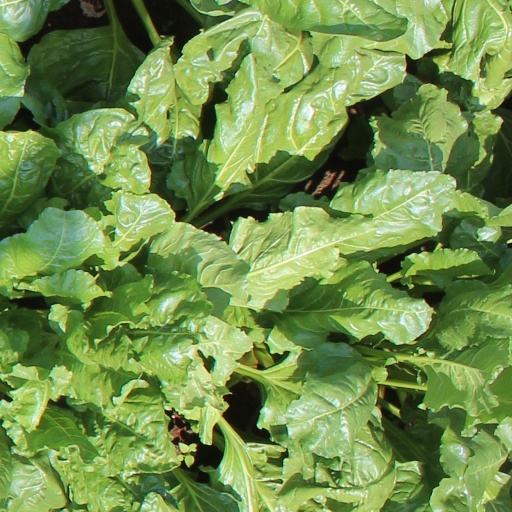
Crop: sugar beet